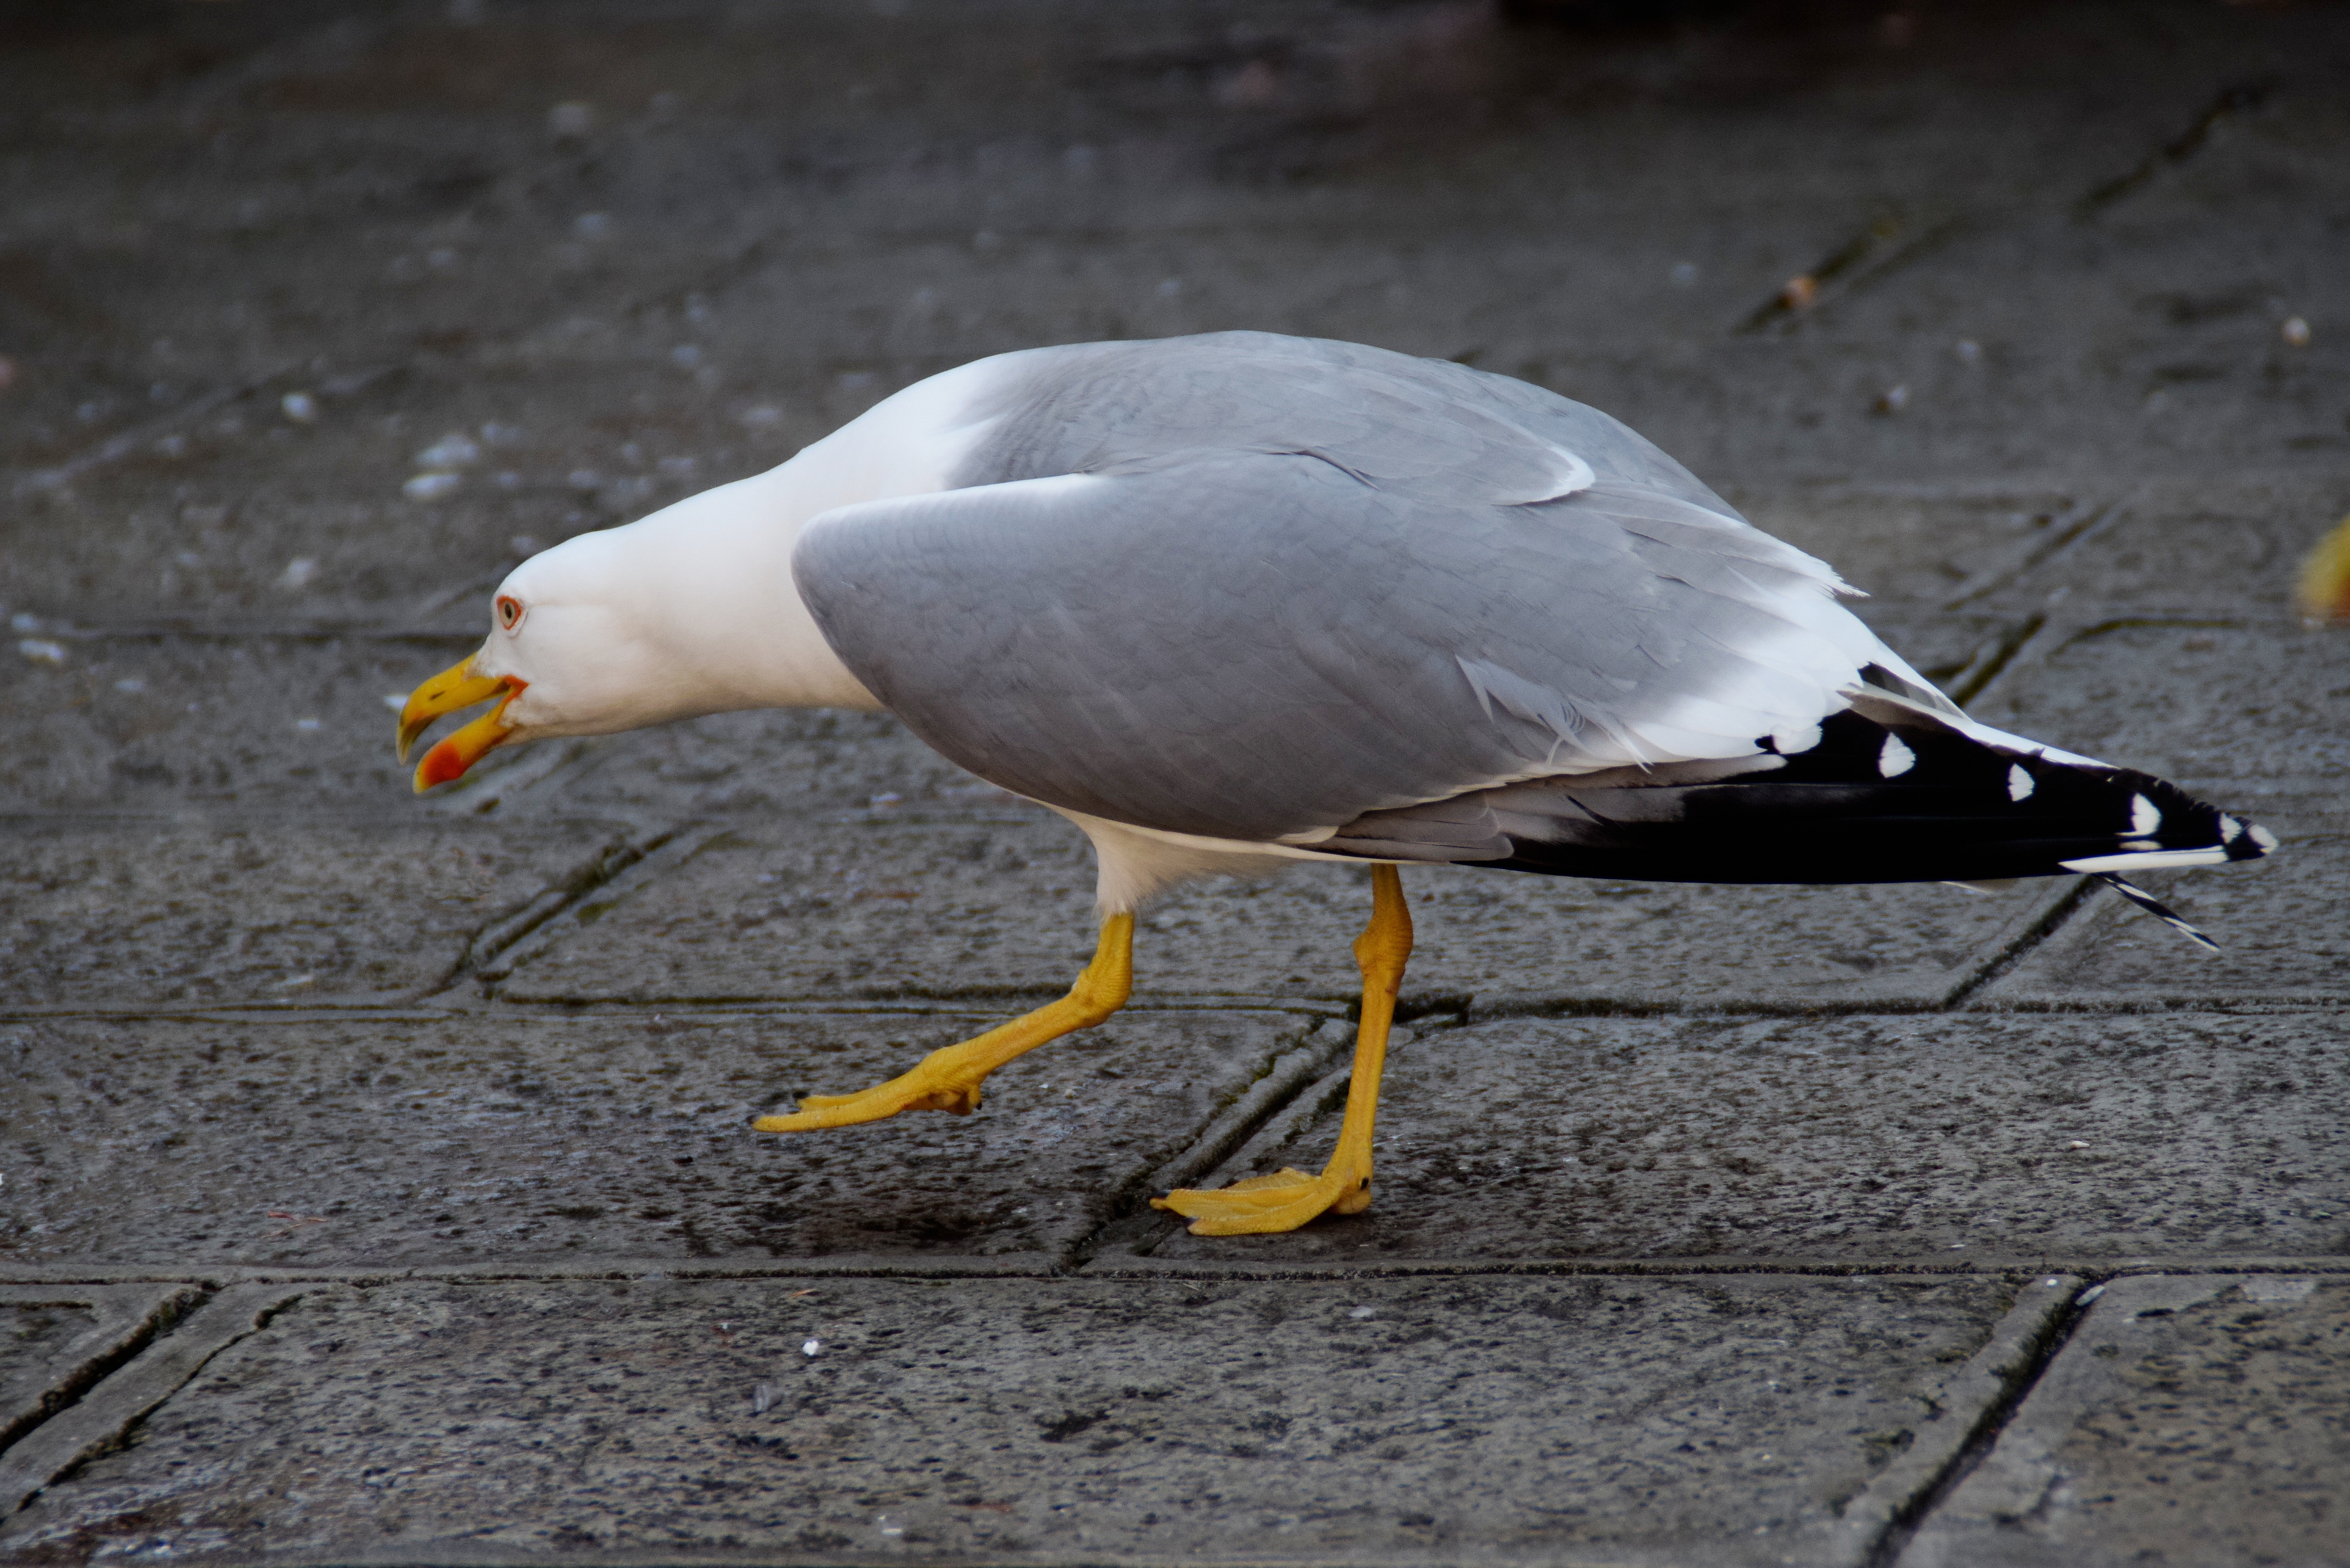
bird, wing, animal, seabird, wildlife, gull, beak, fauna, stalk, birds, vertebrate, water bird, wildlife photography, evil, sneak, charadriiformes